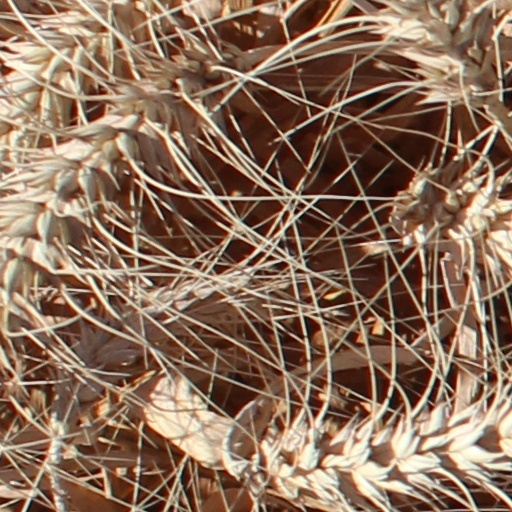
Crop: wheat